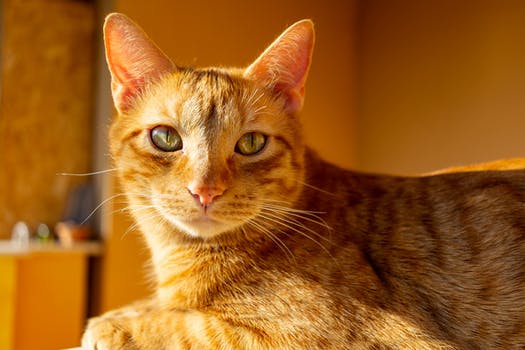
Label: No Watermark